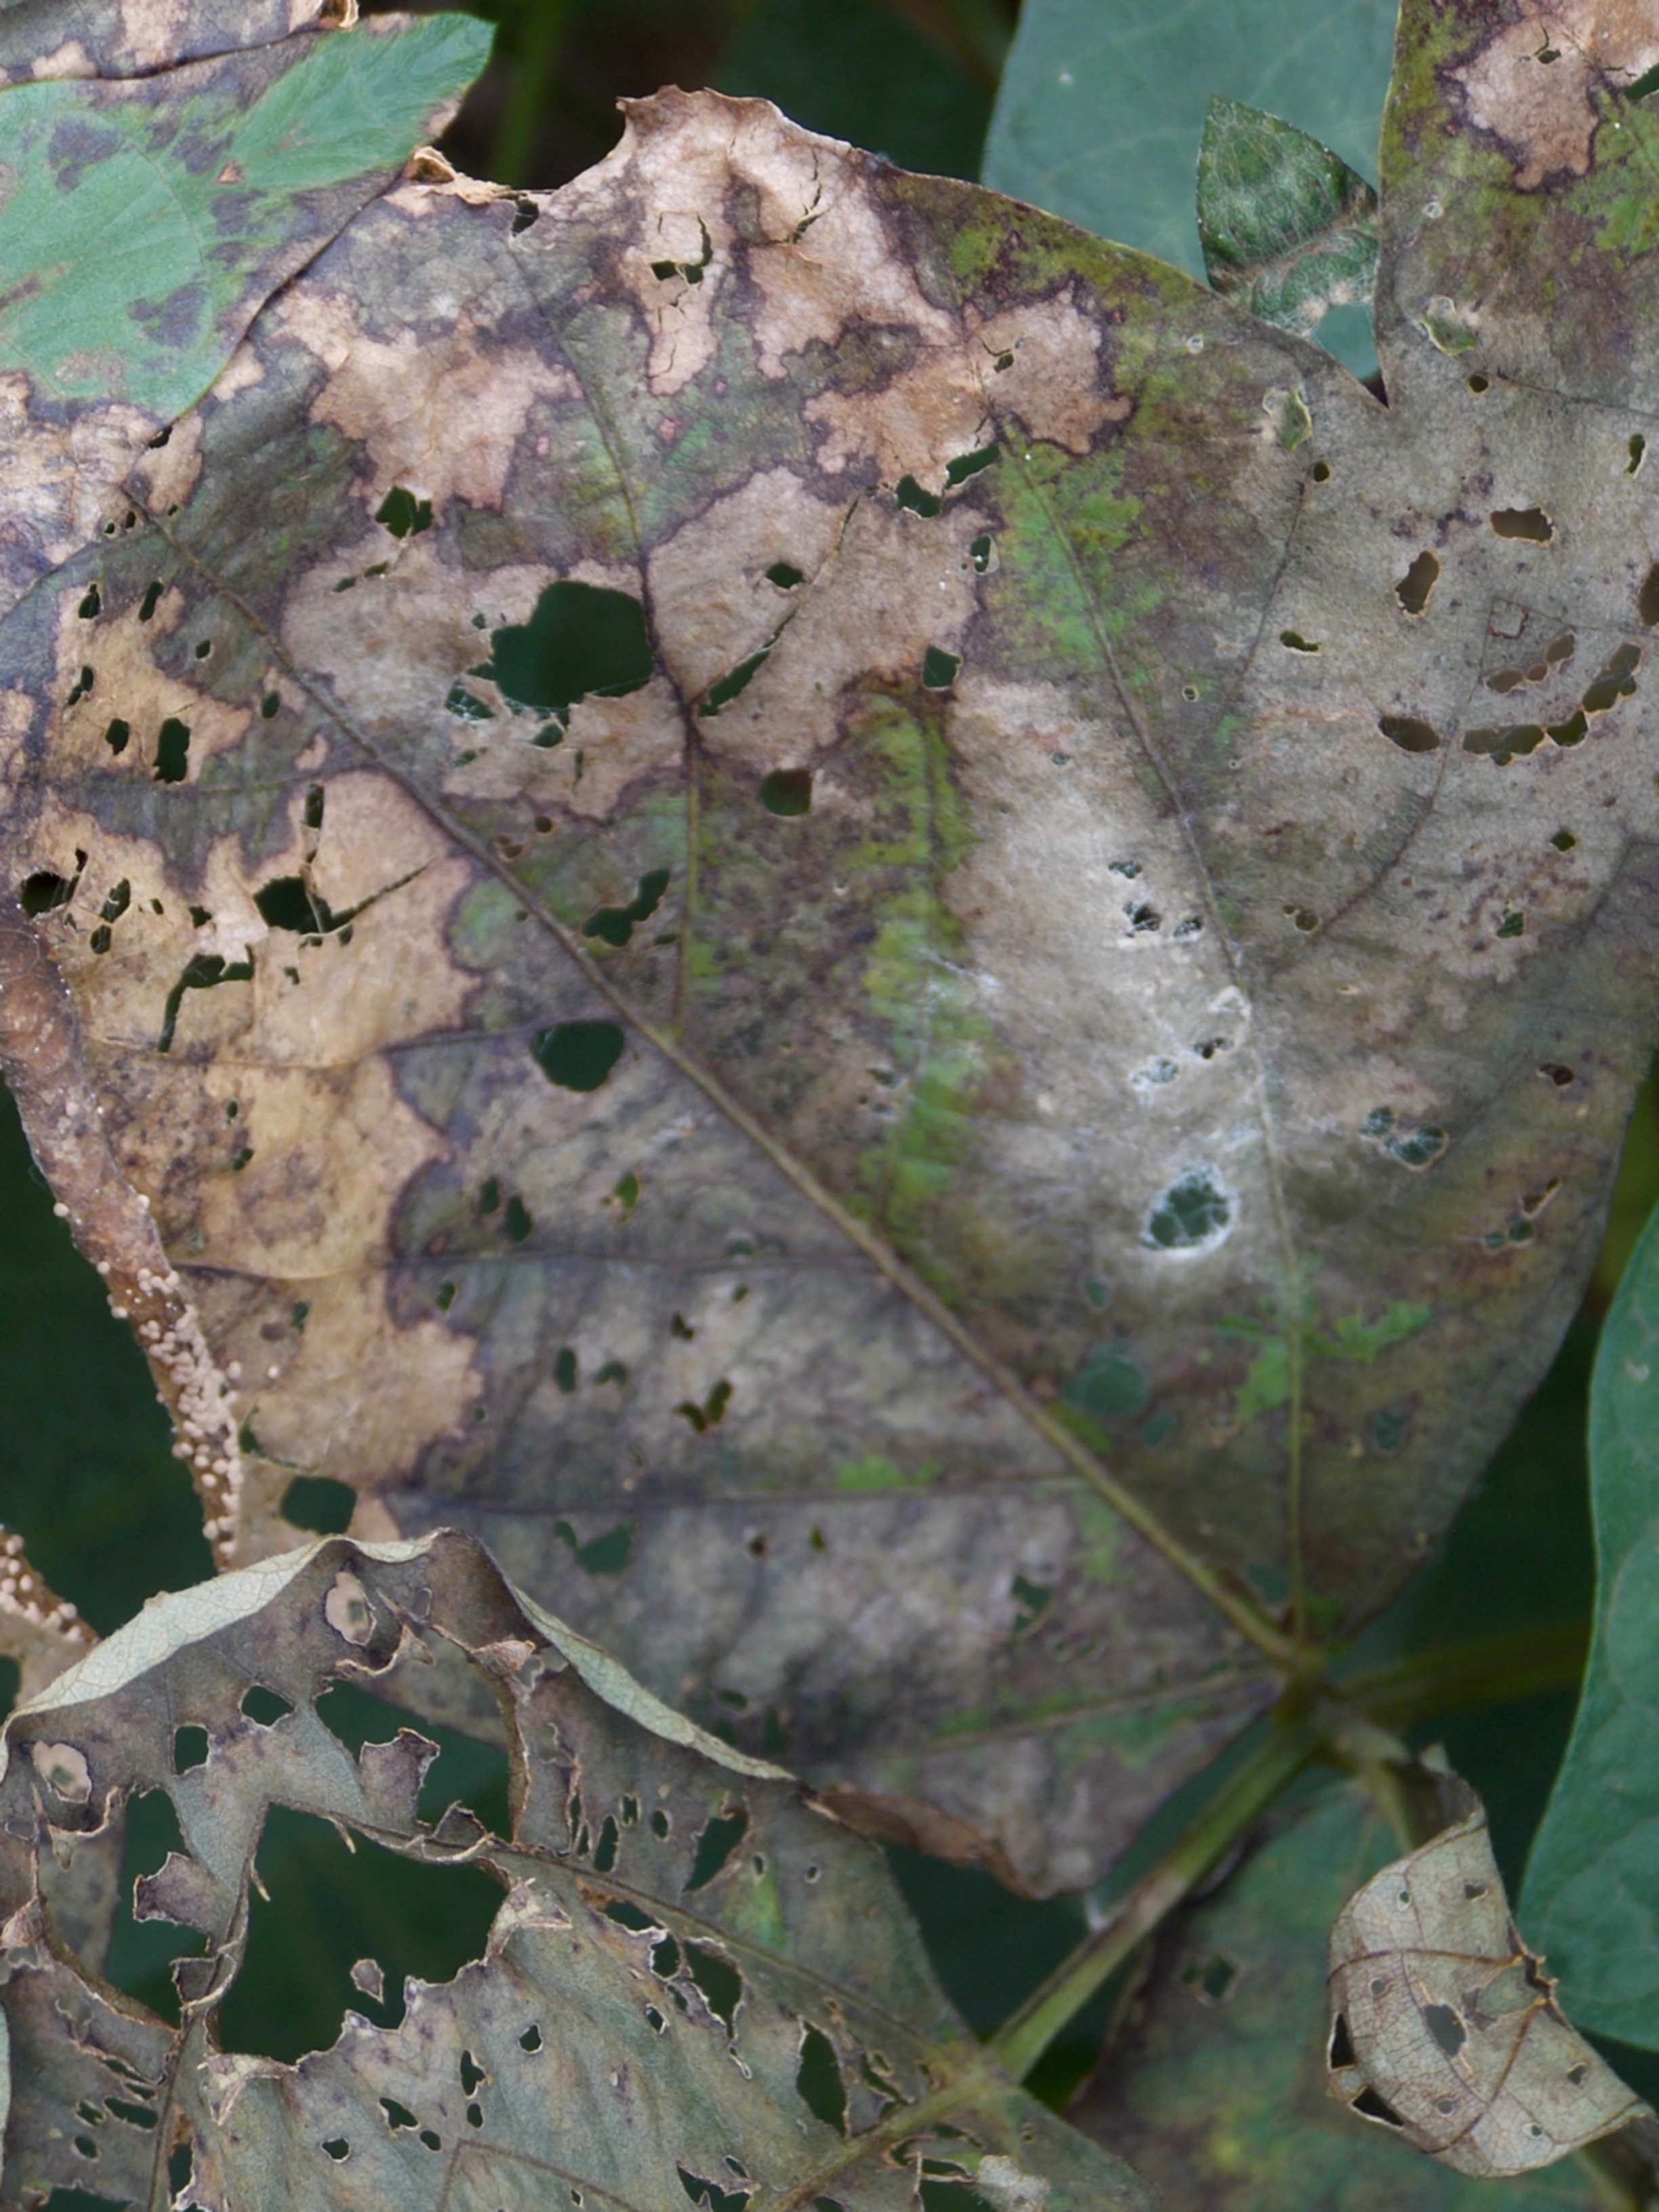
Label: Disease